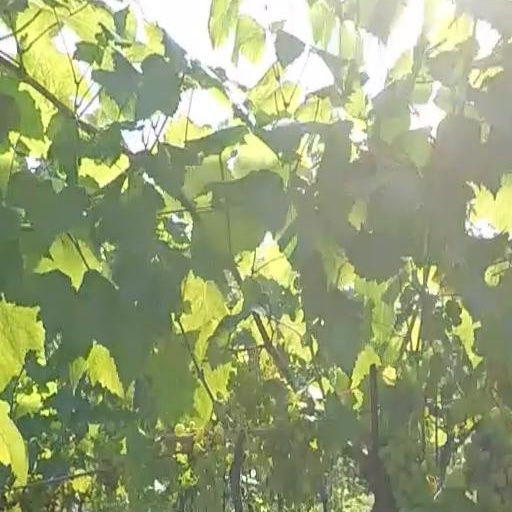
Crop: grape